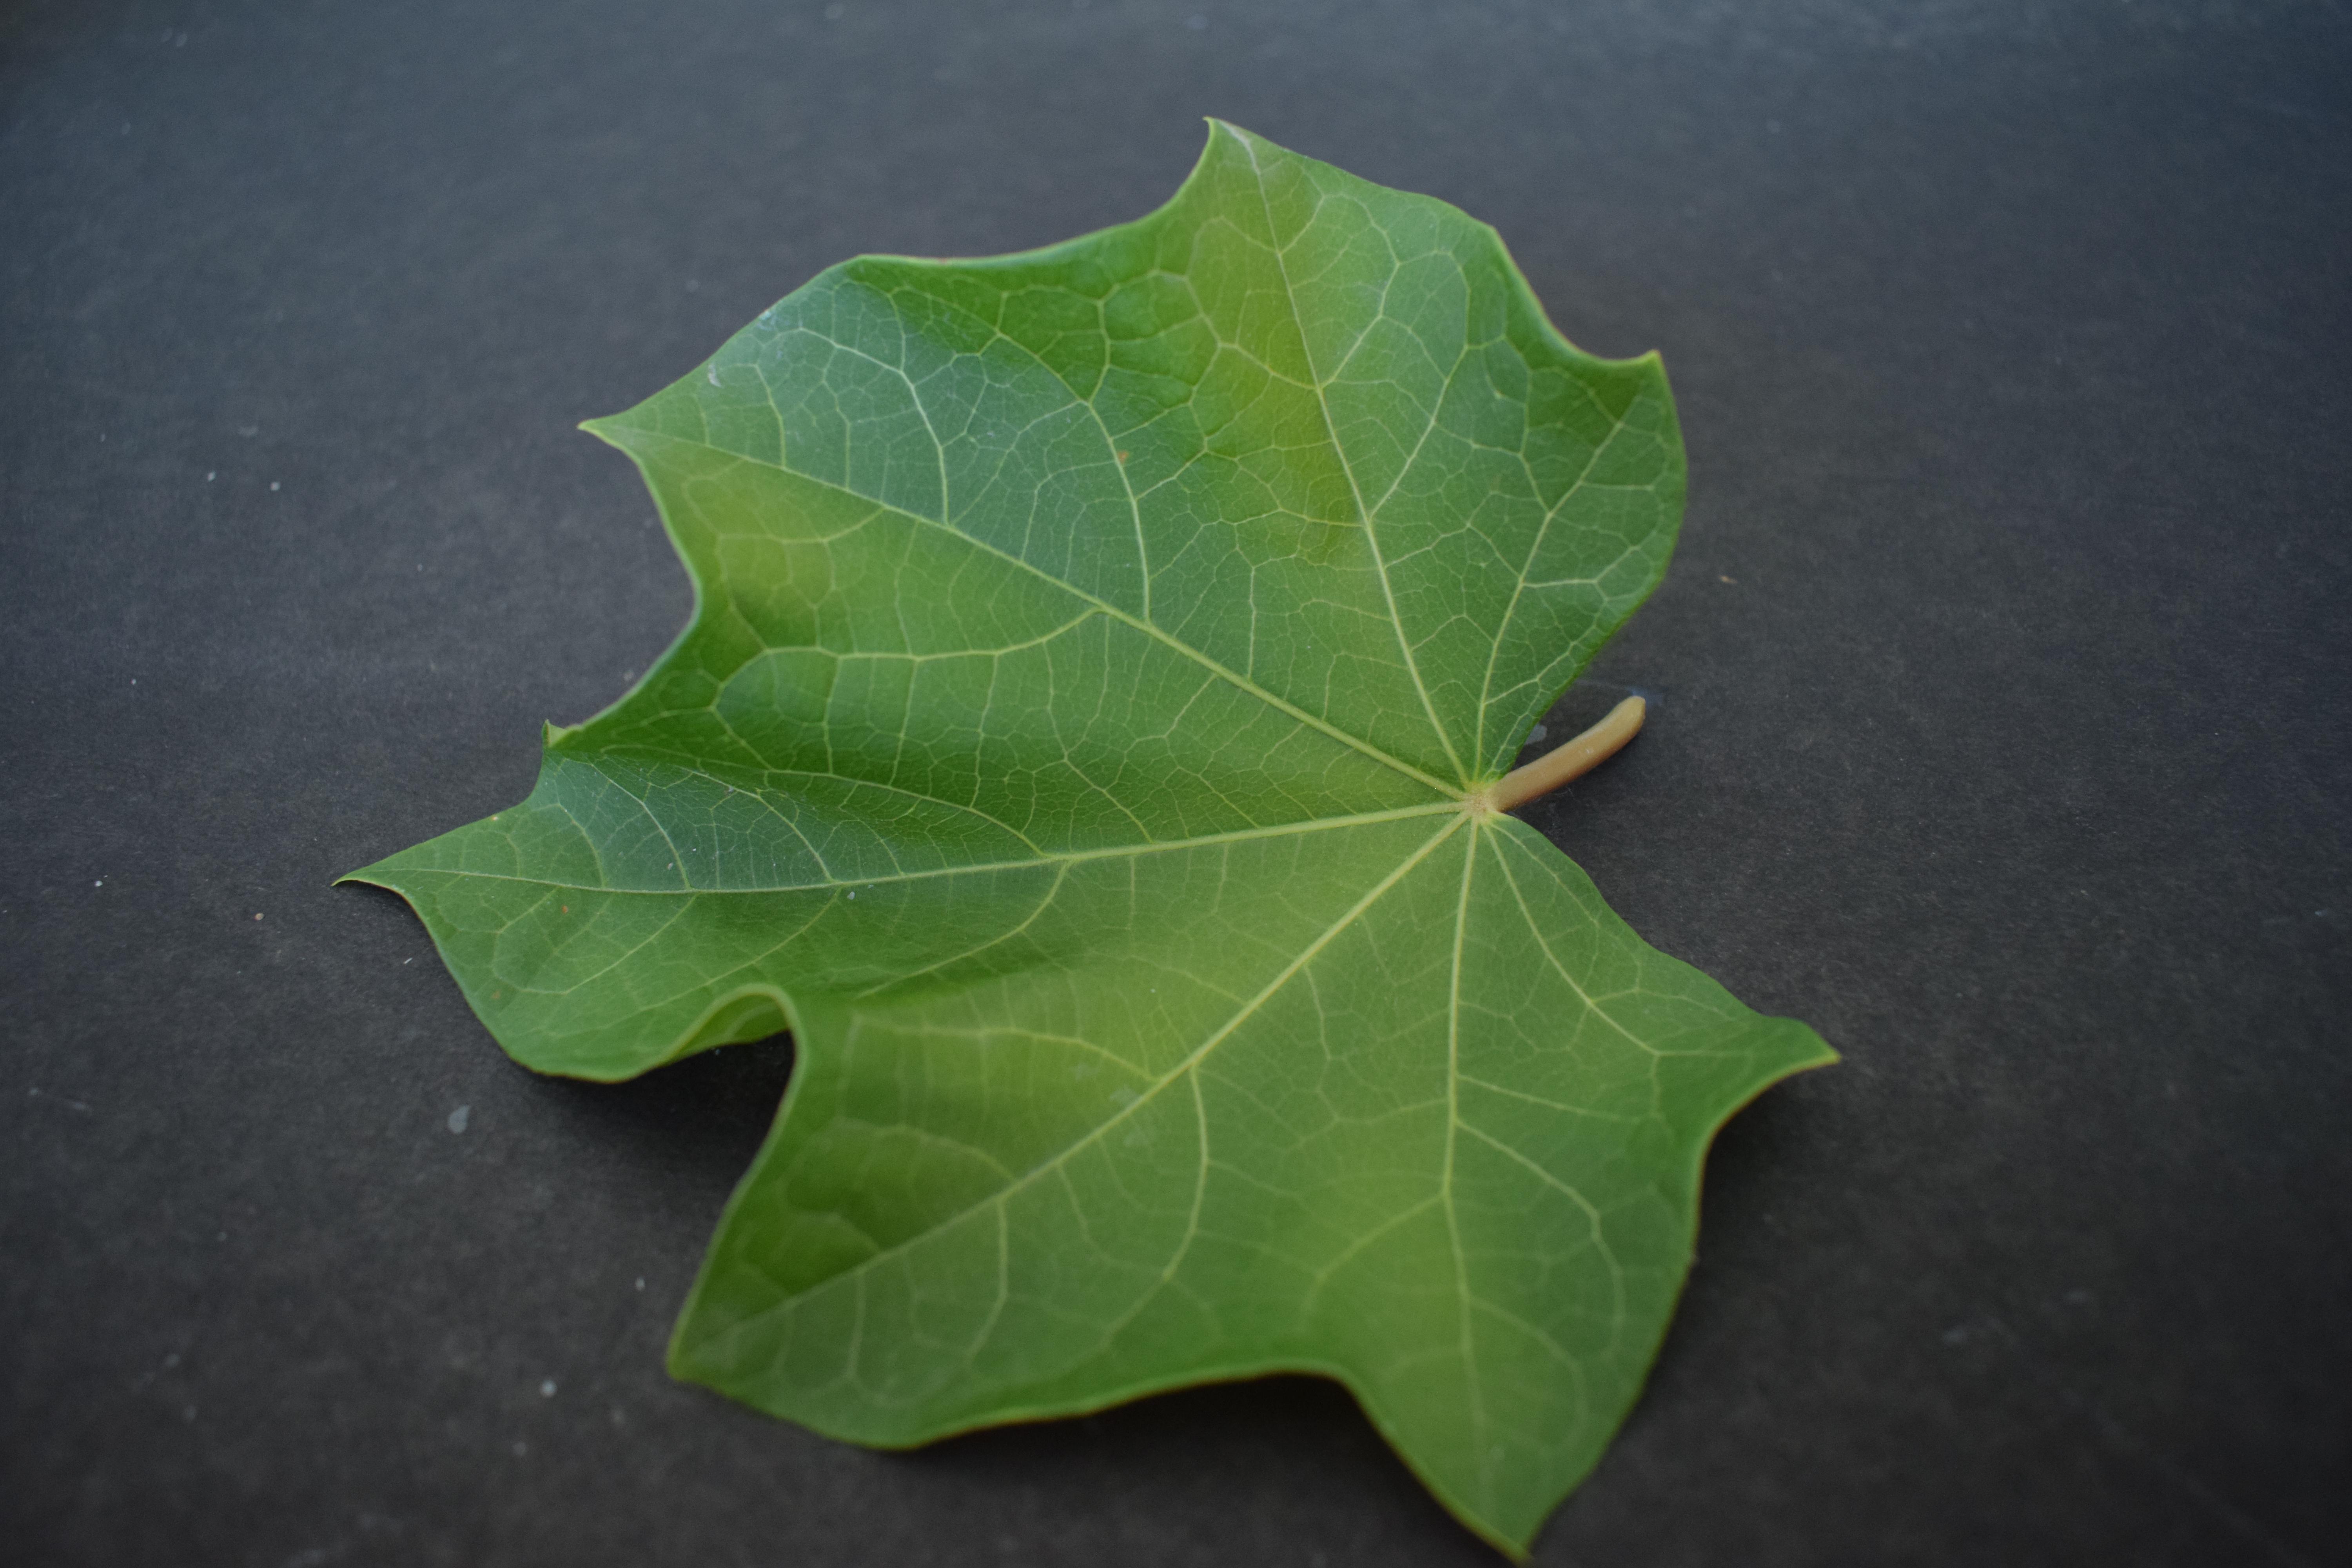
Plant species: Jatropha